Ammeter

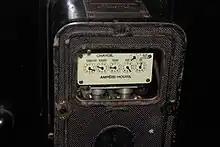
An integrating current meter calibrated in ampere-hours or charge

In a hot-wire ammeter, a current passes through a wire which expands as it heats. Although these instruments have slow response time and low accuracy, they were sometimes used in measuring radio-frequency current.